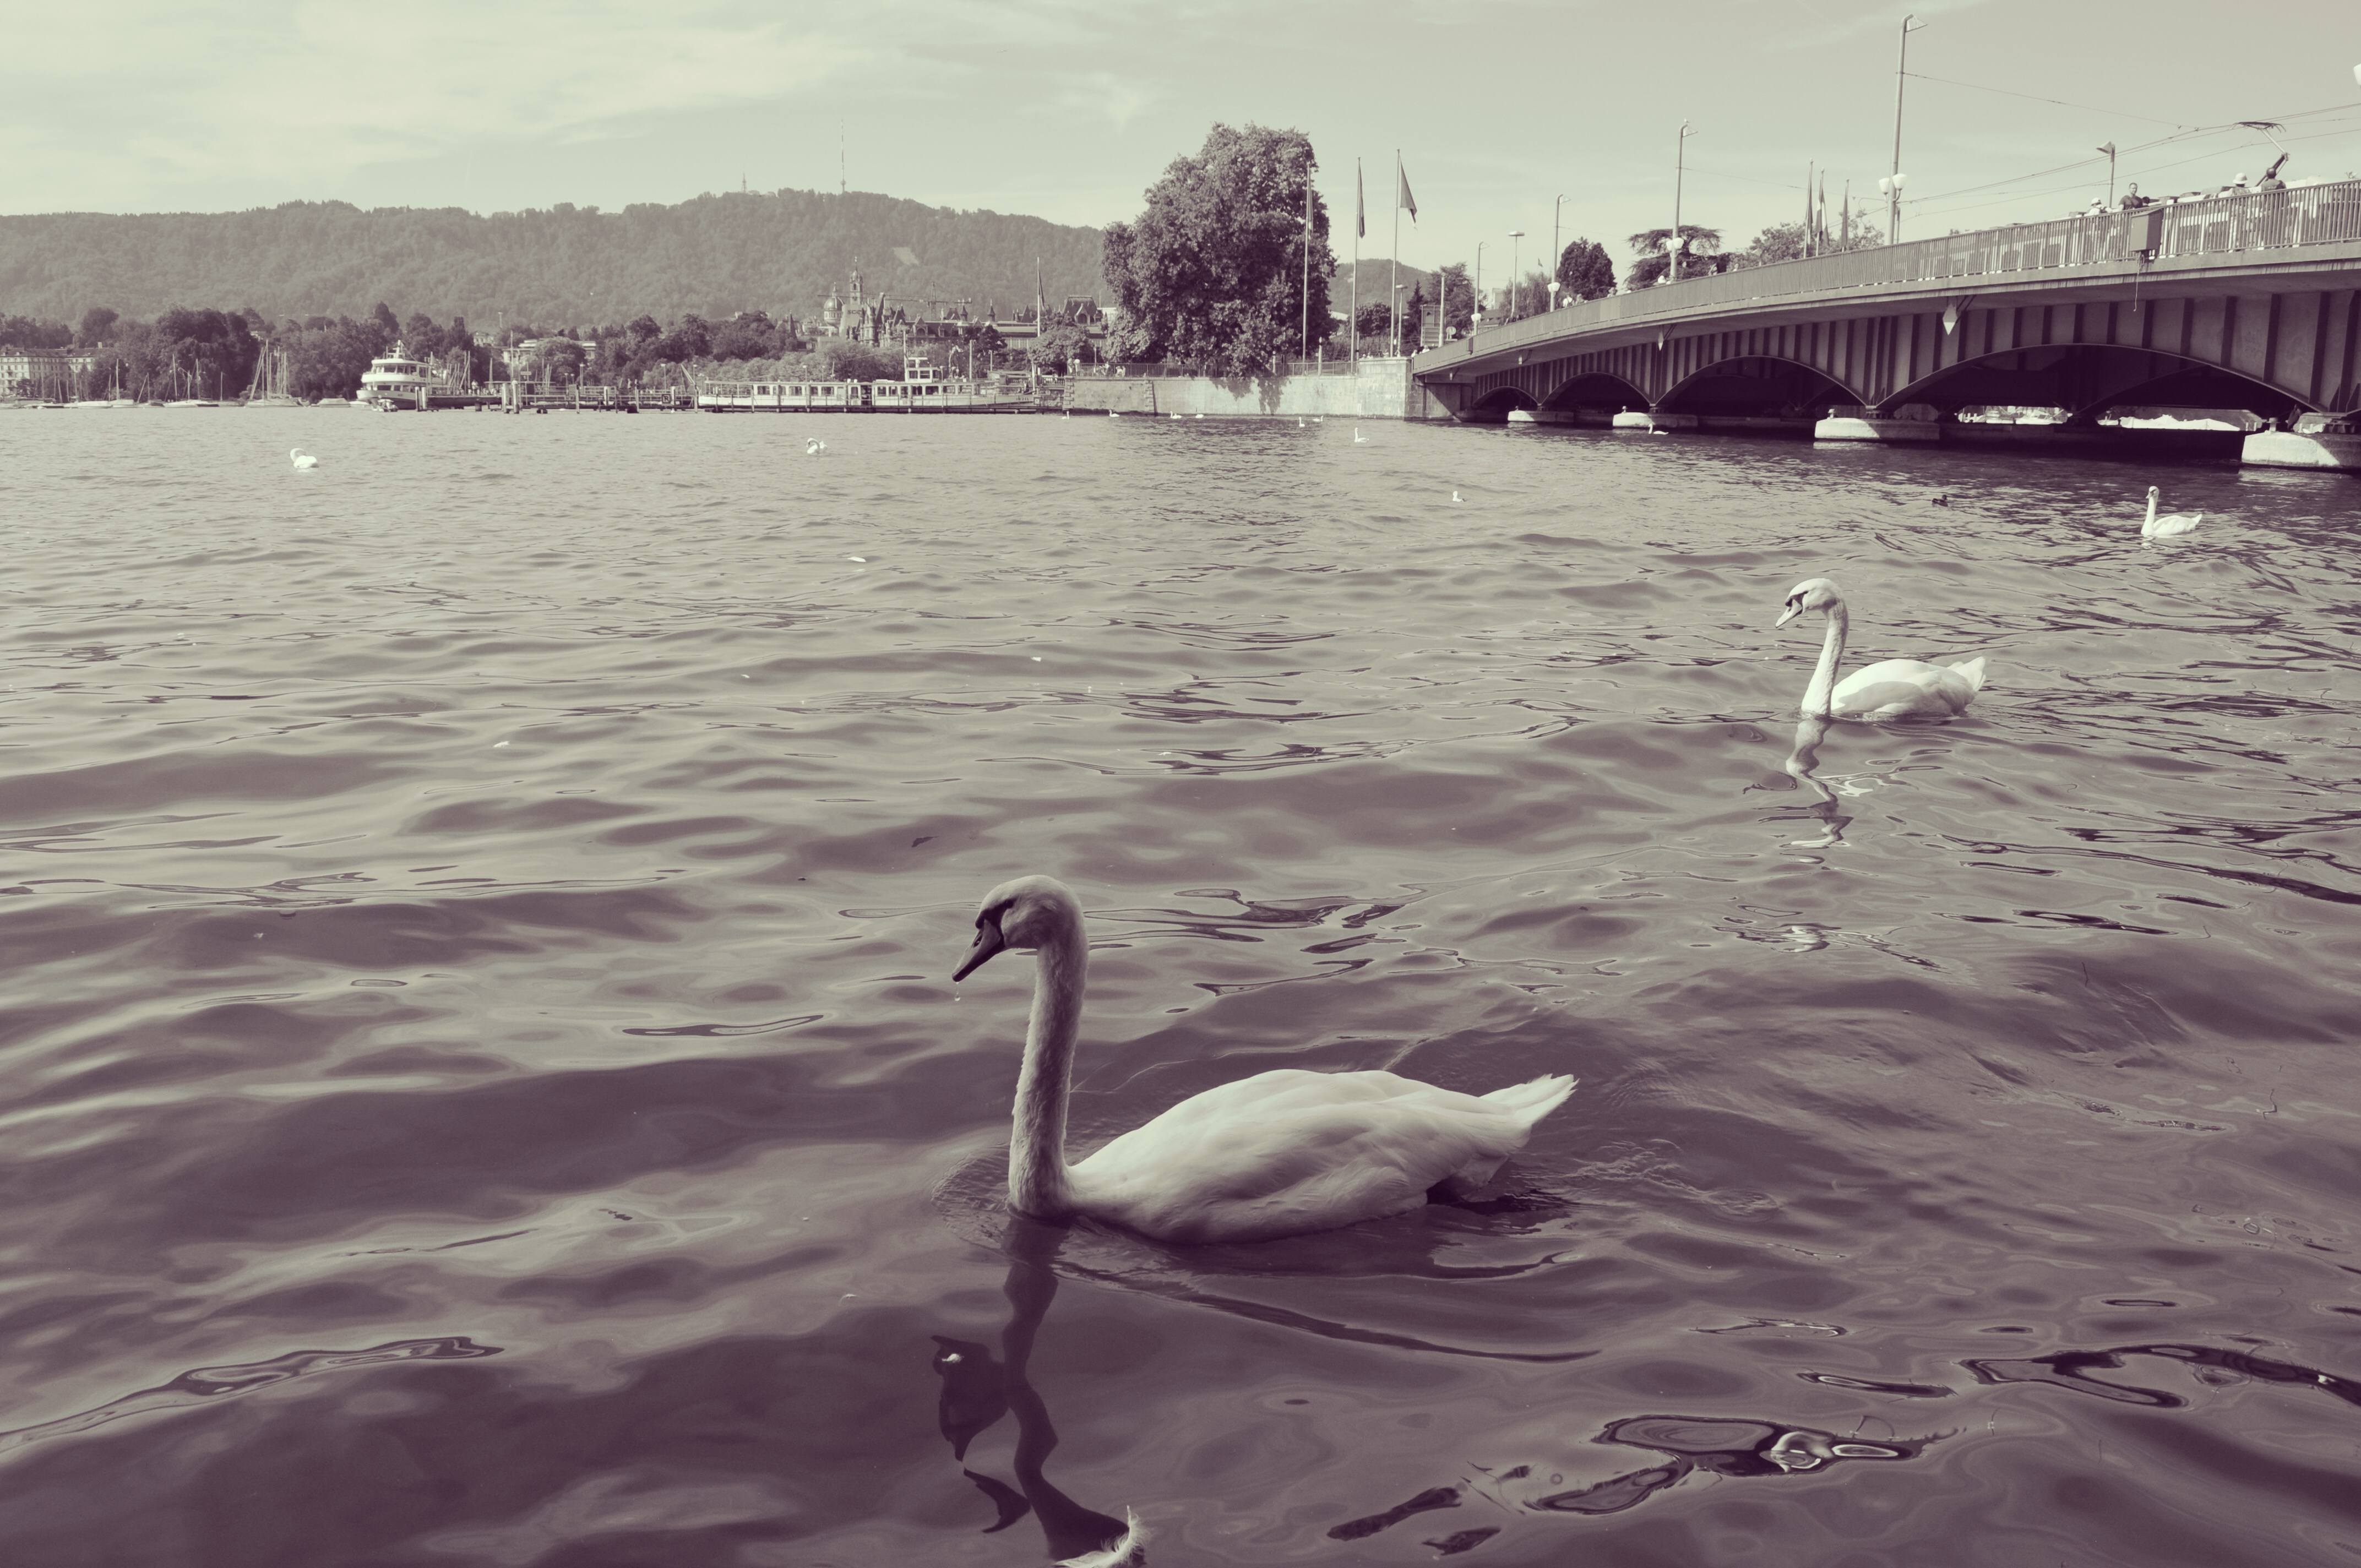
sea, coast, water, sand, bird, shore, wave, reflection, swan, water bird